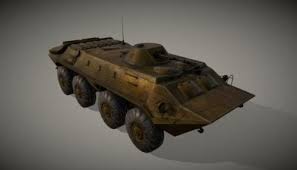
Label: BTR